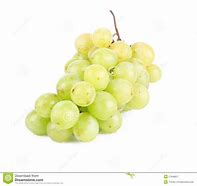
Label: Grapes